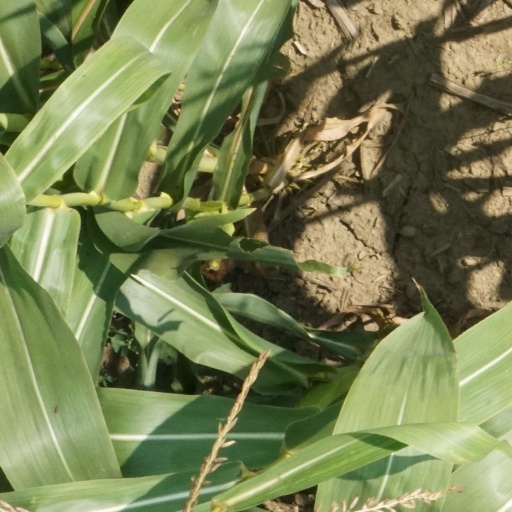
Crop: maize; corn